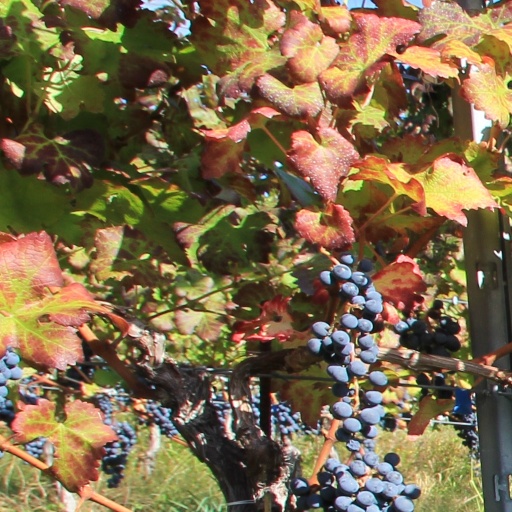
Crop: grape